Madurai

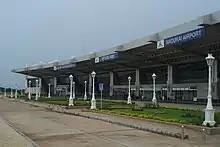
Madurai International Airport, Avaniyapuram

Madurai International Airport, first used by the Royal Air Force in World War II in 1942., is located 12 kilometers from the city. The airport was declared a customs airport in 2012 allowing limited number of international flights. It offers domestic flights to some cities in India and international services to Colombo, Dubai and for Singapore on a daily basis started by Air India Express since February 2018. The carriers operating from the airport are Air India, Air India Express, SpiceJet, IndiGo and SriLankan Airlines. The airport handled 842,300 passengers between April 2015 and March 2016.